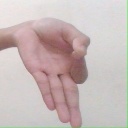
अक्षर: ज्ञ